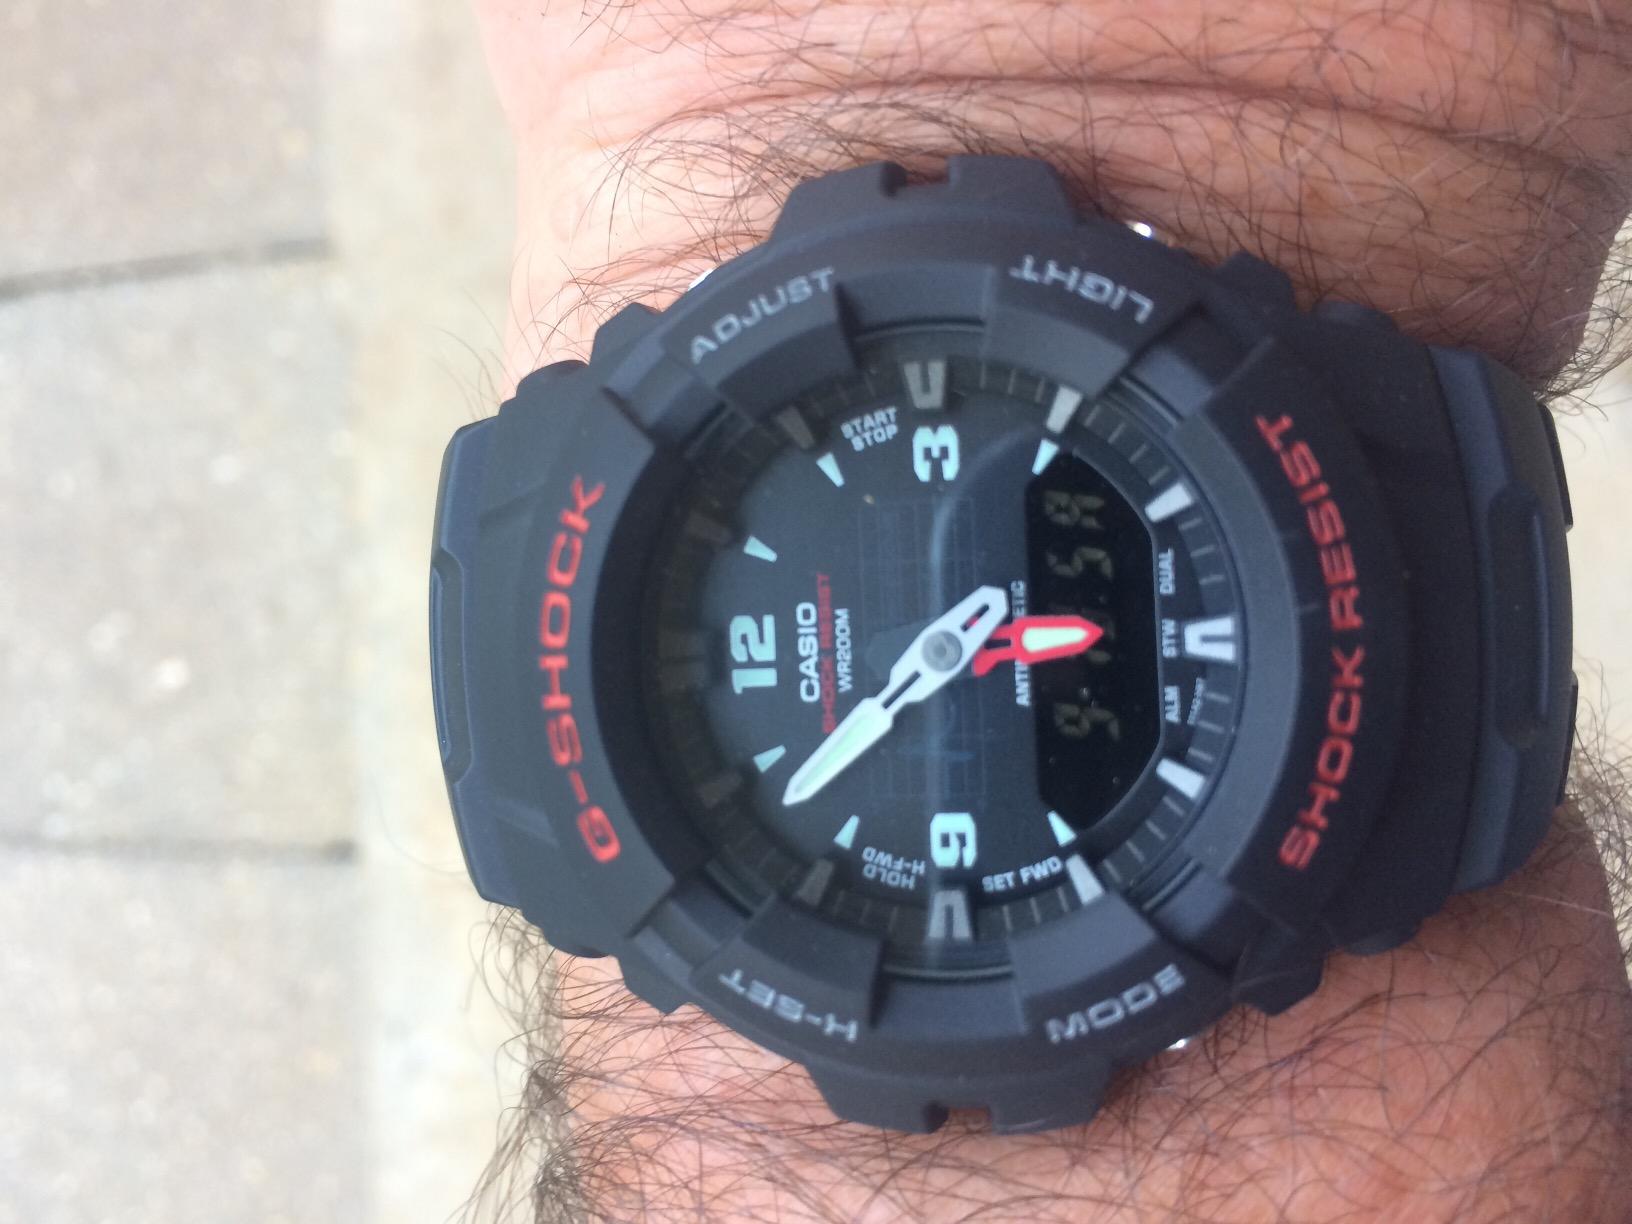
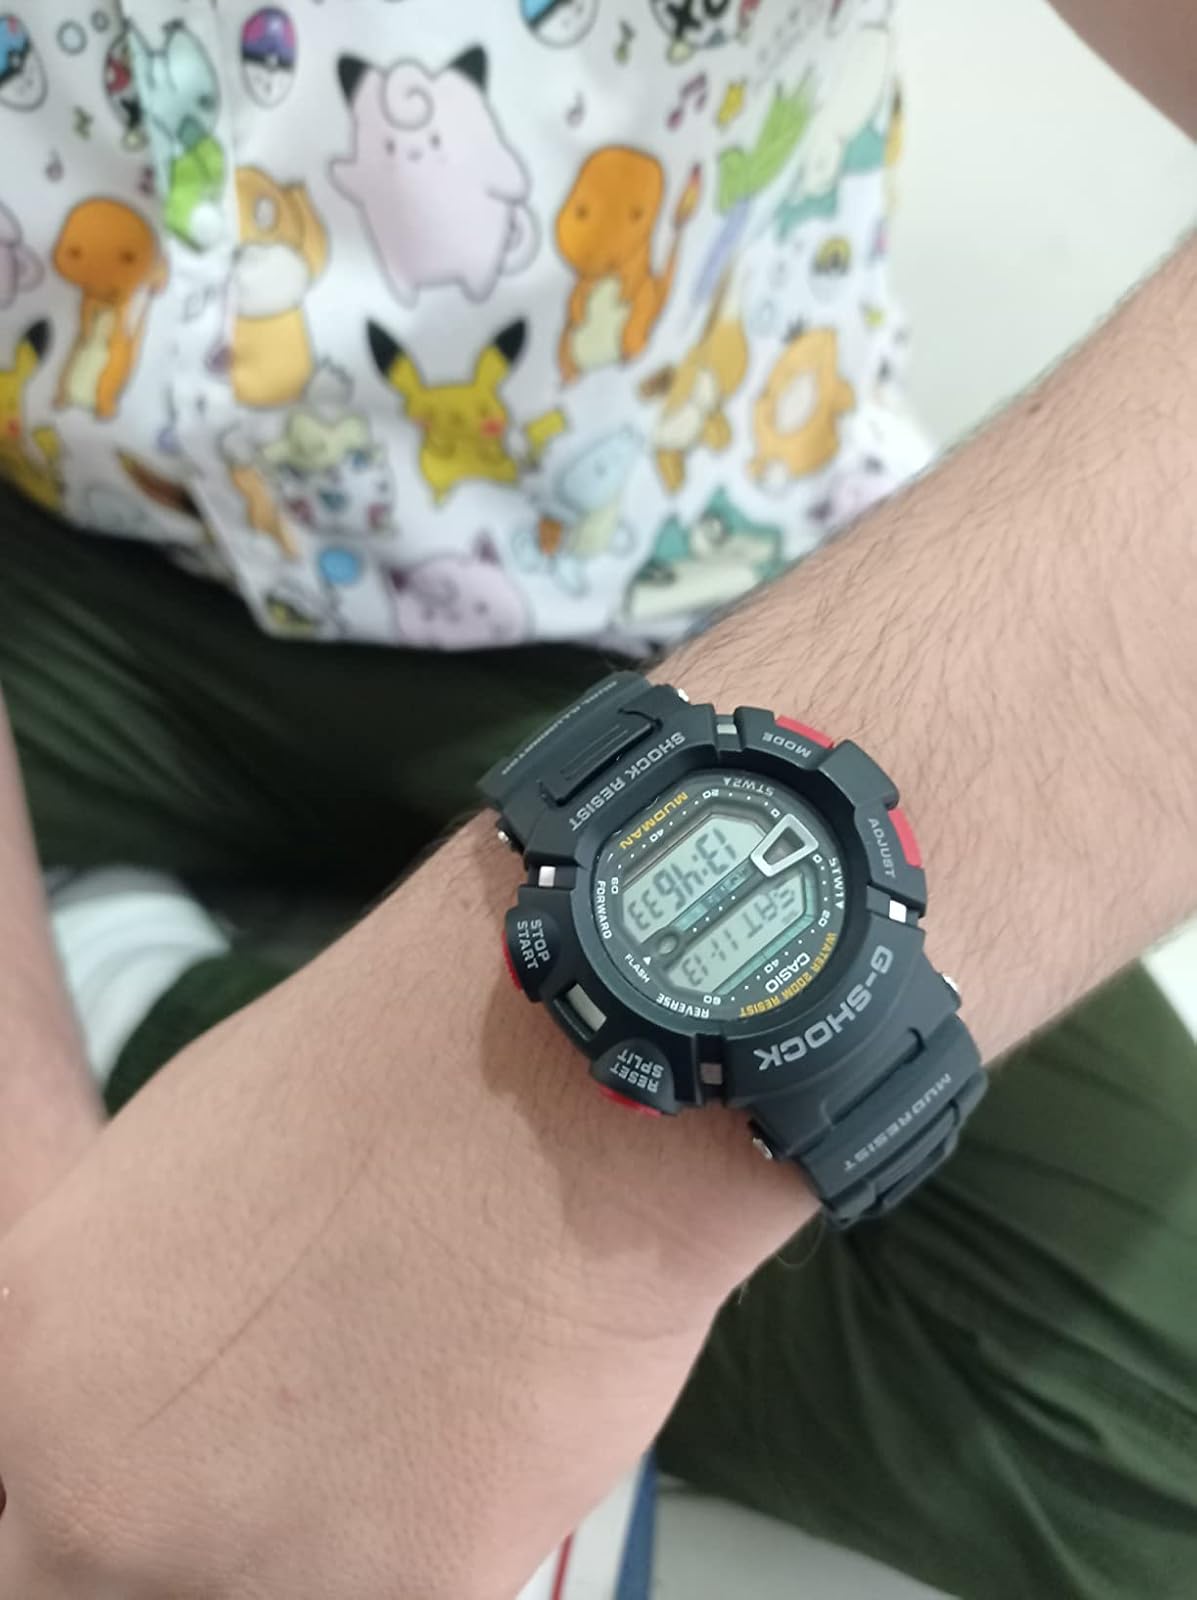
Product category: accessories_watch
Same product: no